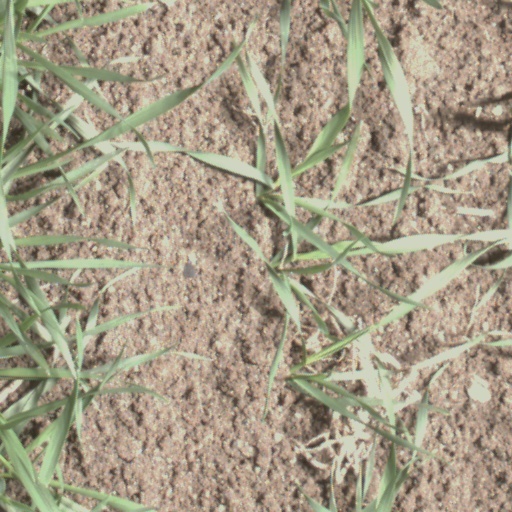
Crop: wheat